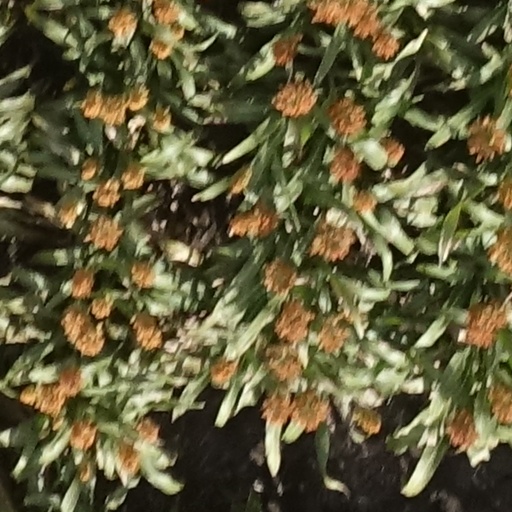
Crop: sorghum